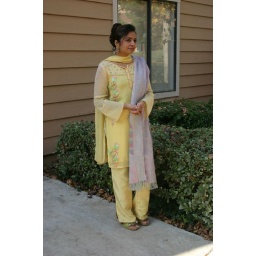
Infront of our home in Ontario California. (guest bedroom window in the back ground)